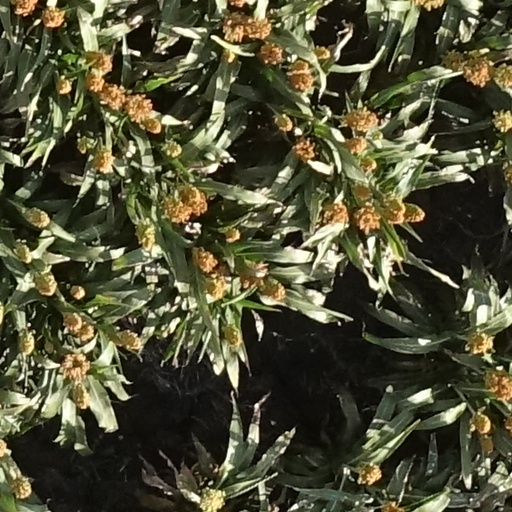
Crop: sorghum